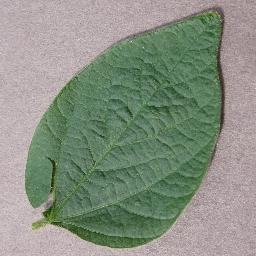
Label: Soybean___healthy